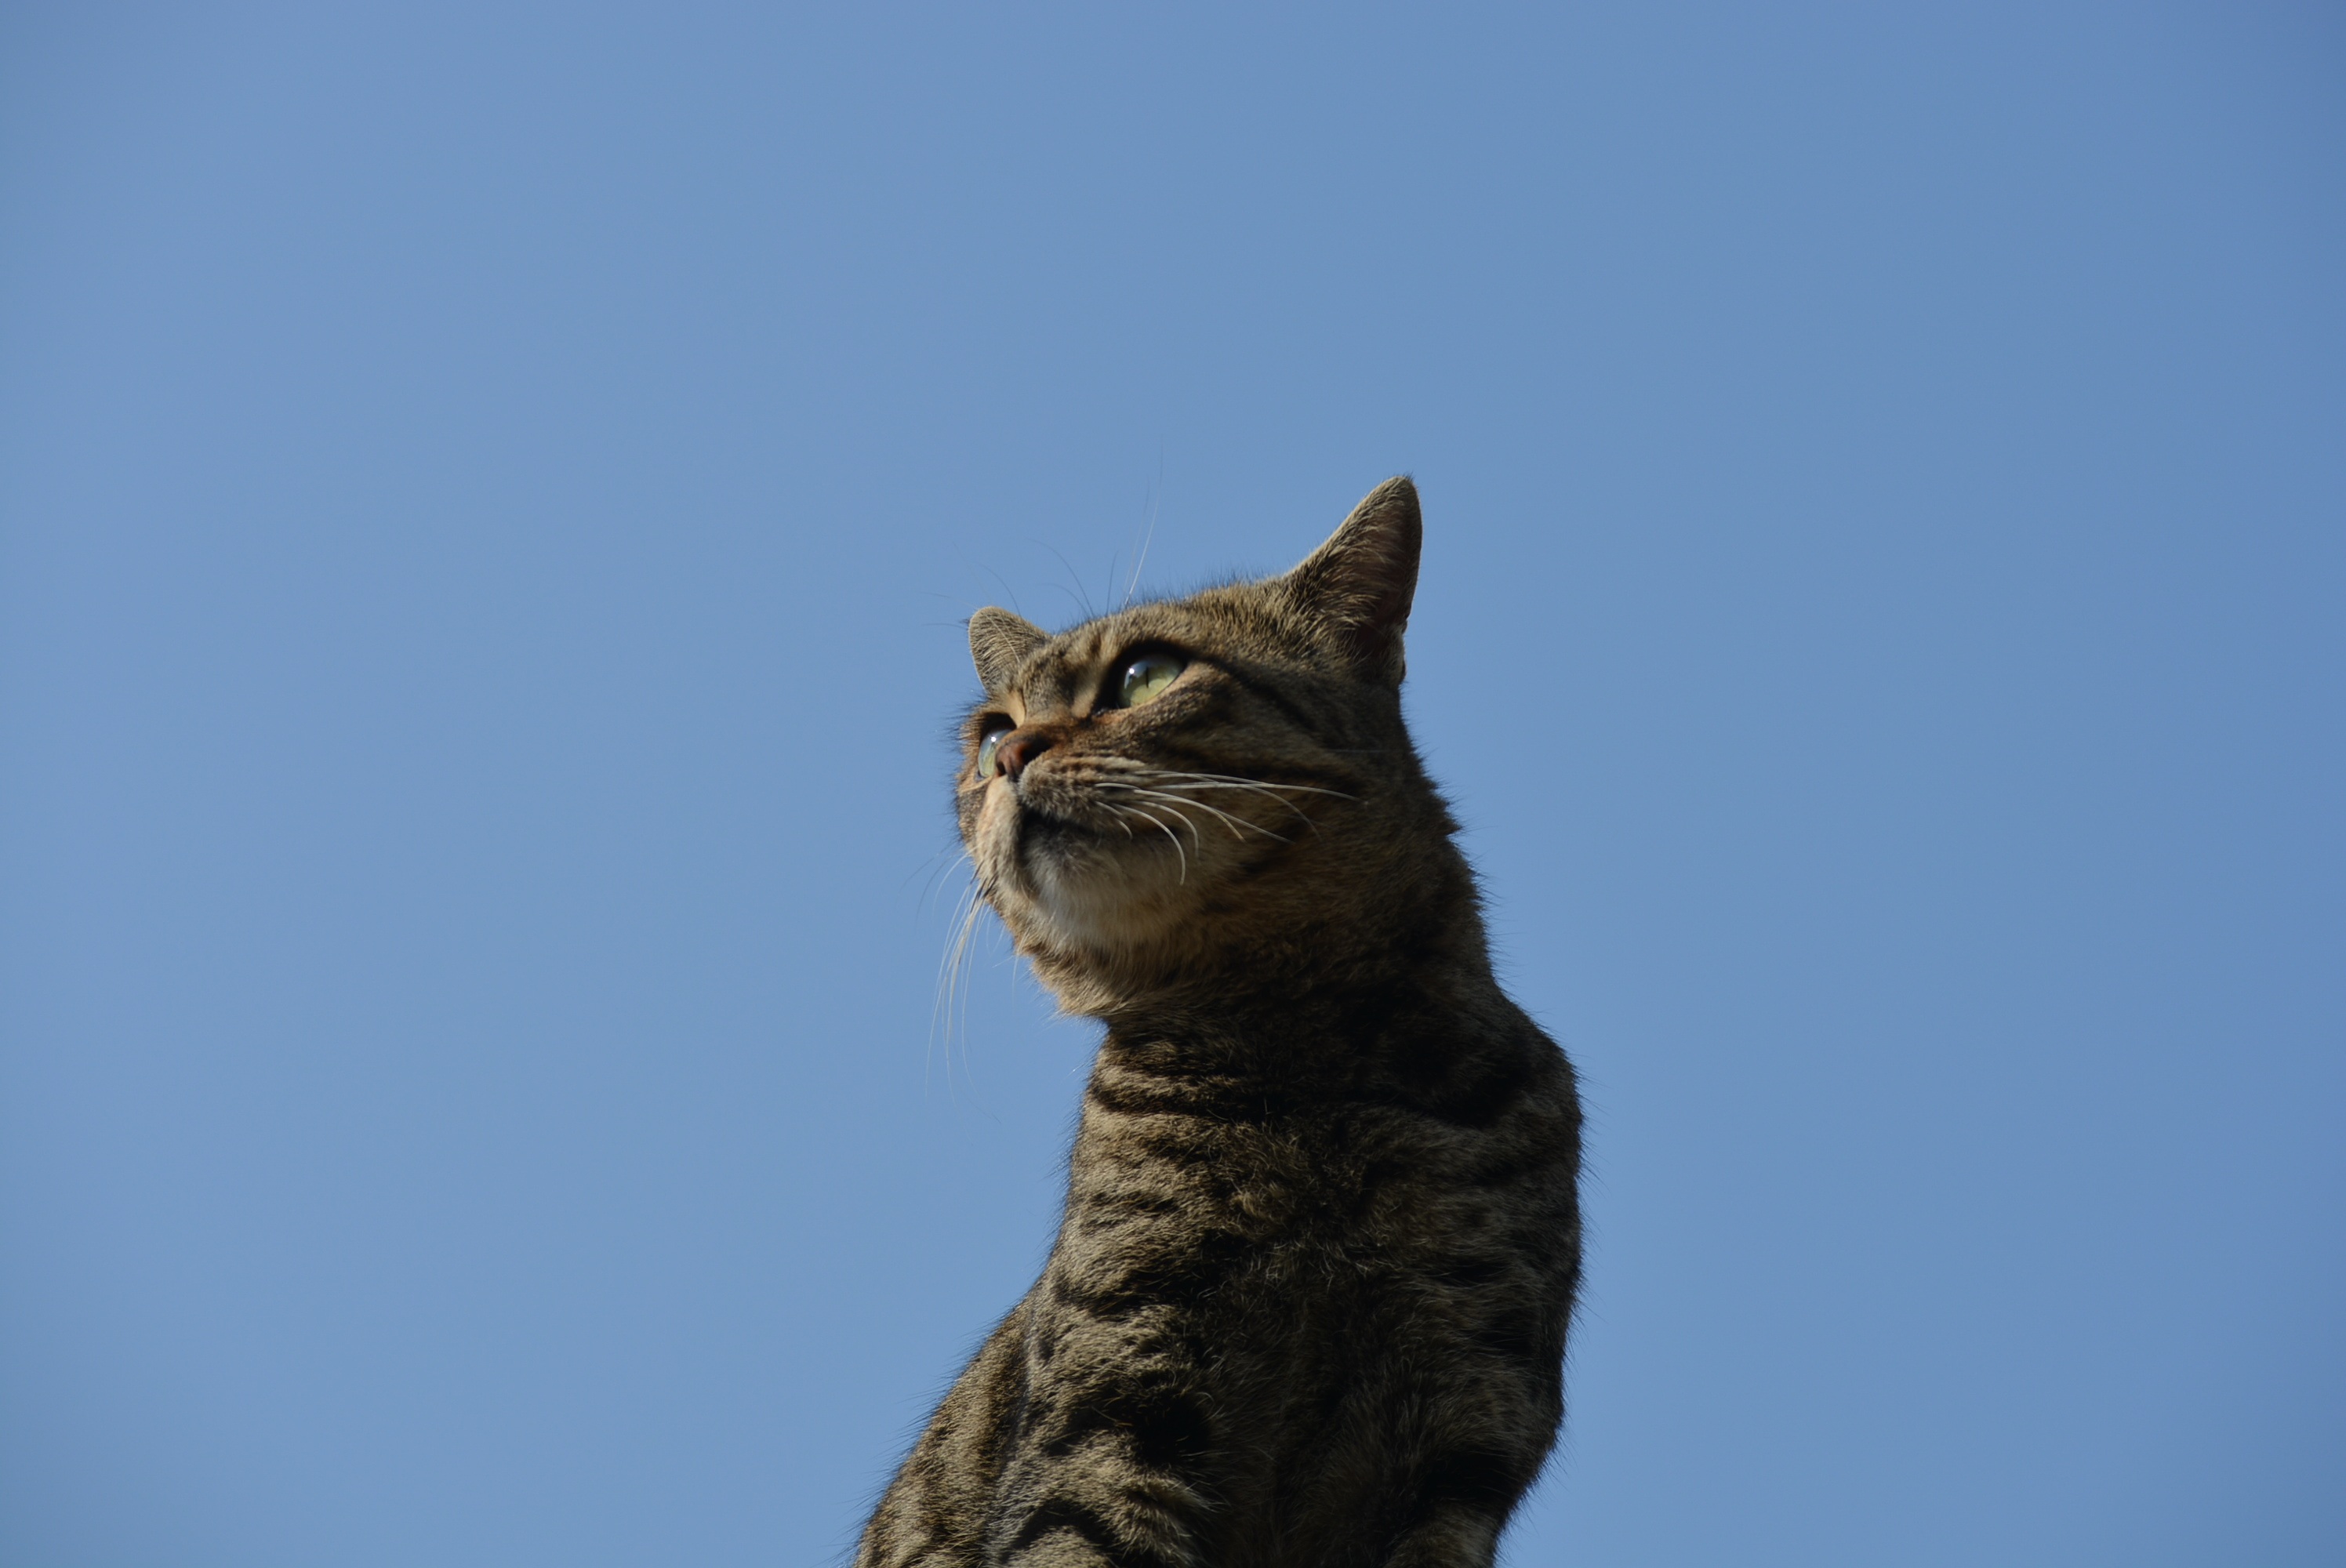
animal, wildlife, cat, mammal, fauna, blue sky, whiskers, vertebrate, small to medium sized cats, cat like mammal